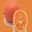
Label: orange